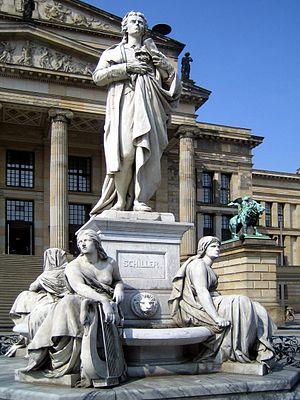
Reinhold Begas, né le 31 juillet 1831 dans le quartier berlinois de Schöneberg et mort le 3 août 1911 à Berlin, est un peintre et sculpteur néobaroque allemand qui appartient à l'école de sculpture de Berlin.